James McMillan (fur trader)

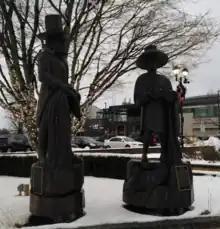
Wooden Statues of Chief Wattlekainen and James McMillan at the Innes Corners Plaza in Langley

On June 27, 1827, McMillan was again dispatched north from the Columbia River by Simpson, this time to establish a Hudson's Bay Company presence on the lower Fraser River. After leaving Fort Vancouver, McMillan, his 25-man party and two small boats arrived at Port Orchard on Puget Sound on July 4. There they camped, awaiting the newly acquired HBC sailing vessel the "Cadboro", loaded with horses and supplies, which had departed Fort Vancouver on June 24 to rendezvous with McMillan's party via the open Pacific Ocean. After waiting six days, the "Cadboro" finally arrived at Port Orchard on July 10.